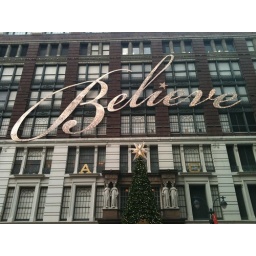
Christmas 'Believe' sign above Macy's Herald Square at 34th street in NYC, home of the movie 'Miracle On 34th Street'.